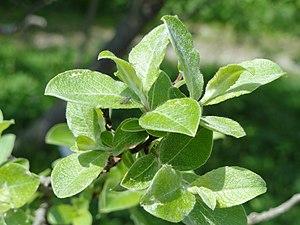
Salix aegyptiaca, est une espèce de saule de la famille des salicaceae, native du sud-ouest de l'Asie.